Yeshivat Otniel shooting

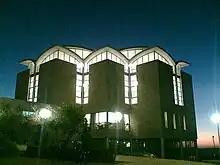
Yeshiva Otniel

The Yeshivat Otniel shooting, was an attack carried out on 27 December 2002, in which two Palestinian gunmen killed four students at Yeshivat Otniel, a Hesder Yeshiva in the Israeli settlement of Otniel near Hebron in the West Bank.